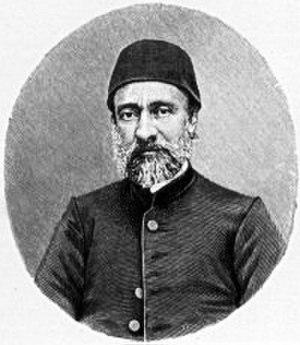
"Le Hatti-Humayoun de 1856 ou rescrit impérial de 1856 est un firman du sultan Abdülmecid Iᵉʳ émis le 18 février 1856. C'est le second texte emblématique des Tanzimat. Préparé par Mehmed Emin Ali Pacha, il donna une nouvelle impulsion aux réformes. Il se présente comme un édit d'émancipation des non-musulmans, non en tant qu'individus mais en tant que communautés. La communauté confessionnelle ou ""Millet"" est institutionnalisée. Chacune de ces communautés non musulmanes est dotée d'une « constitution » lui donnant un chef religieux et un conseil communautaire élu. Elle aura la libre gestion de ses affaires internes. L'état interdit toute discrimination sur une base religieuse. Il reconnaît l'égalité de tous les habitants de l'Empire ottoman, quelle que soit leur religion.
La révolte crétoise de 1866-1869 est une insurrection en Crète contre l'occupation ottomane. Cette insurrection s'inscrit dans un mouvement plus large de volonté d'indépendance de l'île vis-à-vis de l'Empire ottoman qui la contrôle depuis le milieu du XVIIᵉ siècle. D'une durée de trois ans, cette révolte est souvent considérée comme l'apogée de la lutte contre les Ottomans, marquée en particulier par le massacre du monastère d'Arkadi en novembre 1866.
Le Congrès de Paris est une peinture à l'huile, réalisée le 1856 par le peintre français Édouard Dubufe. Elle est exposée au Palais de Versailles. La peinture représente une des rencontres qui s'est tenue à Paris entre le 25 février et le 30 mars 1856 pour mettre fin à la guerre de Crimée.